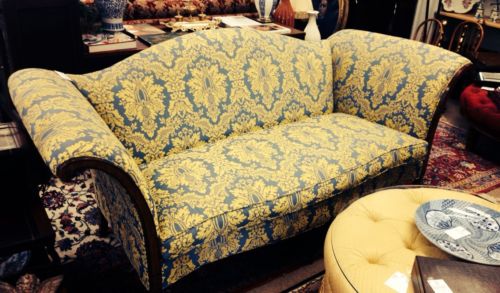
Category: sofa